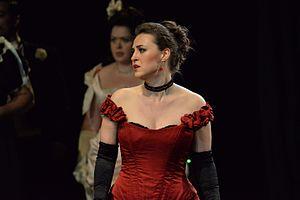
Venera Gimadieva
Venera Gimadieva est une soprano russe née le 28 mai 1984.